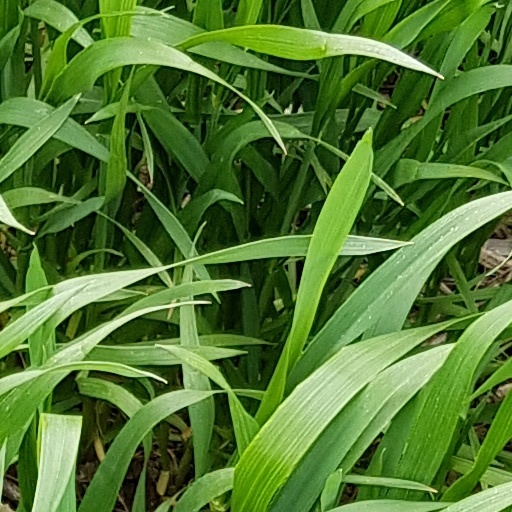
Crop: wheat